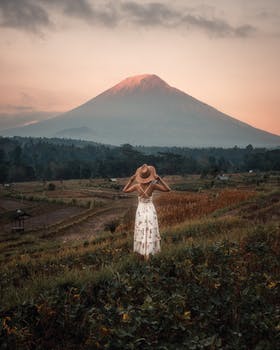
Label: No Watermark